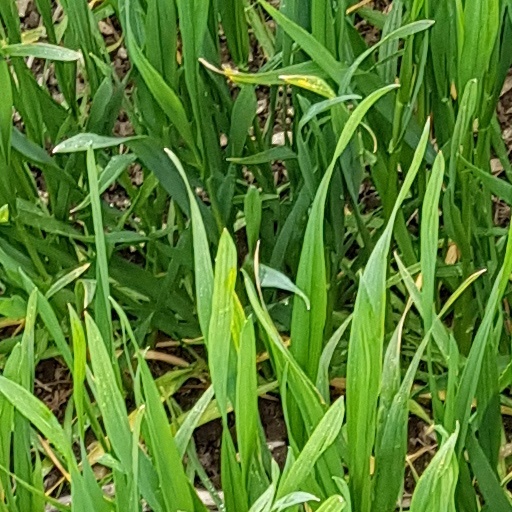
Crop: wheat